Food browning

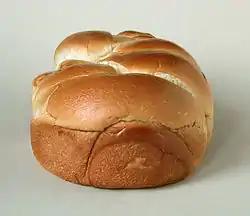

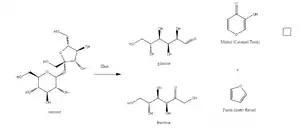
Example caramelization of table sugar (sucrose) caramelizing to a brown nutty flavor substance (furan and maltol)

The second type of browning, non-enzymatic browning, is a process that also produces the brown pigmentation in foods but without the activity of enzymes. The two main forms of non-enzymatic browning are caramelization and the Maillard reaction. Both vary in the reaction rate as a function of water activity (in food chemistry, the standard state of water activity is most often defined as the partial vapor pressure of pure water at the same temperature).